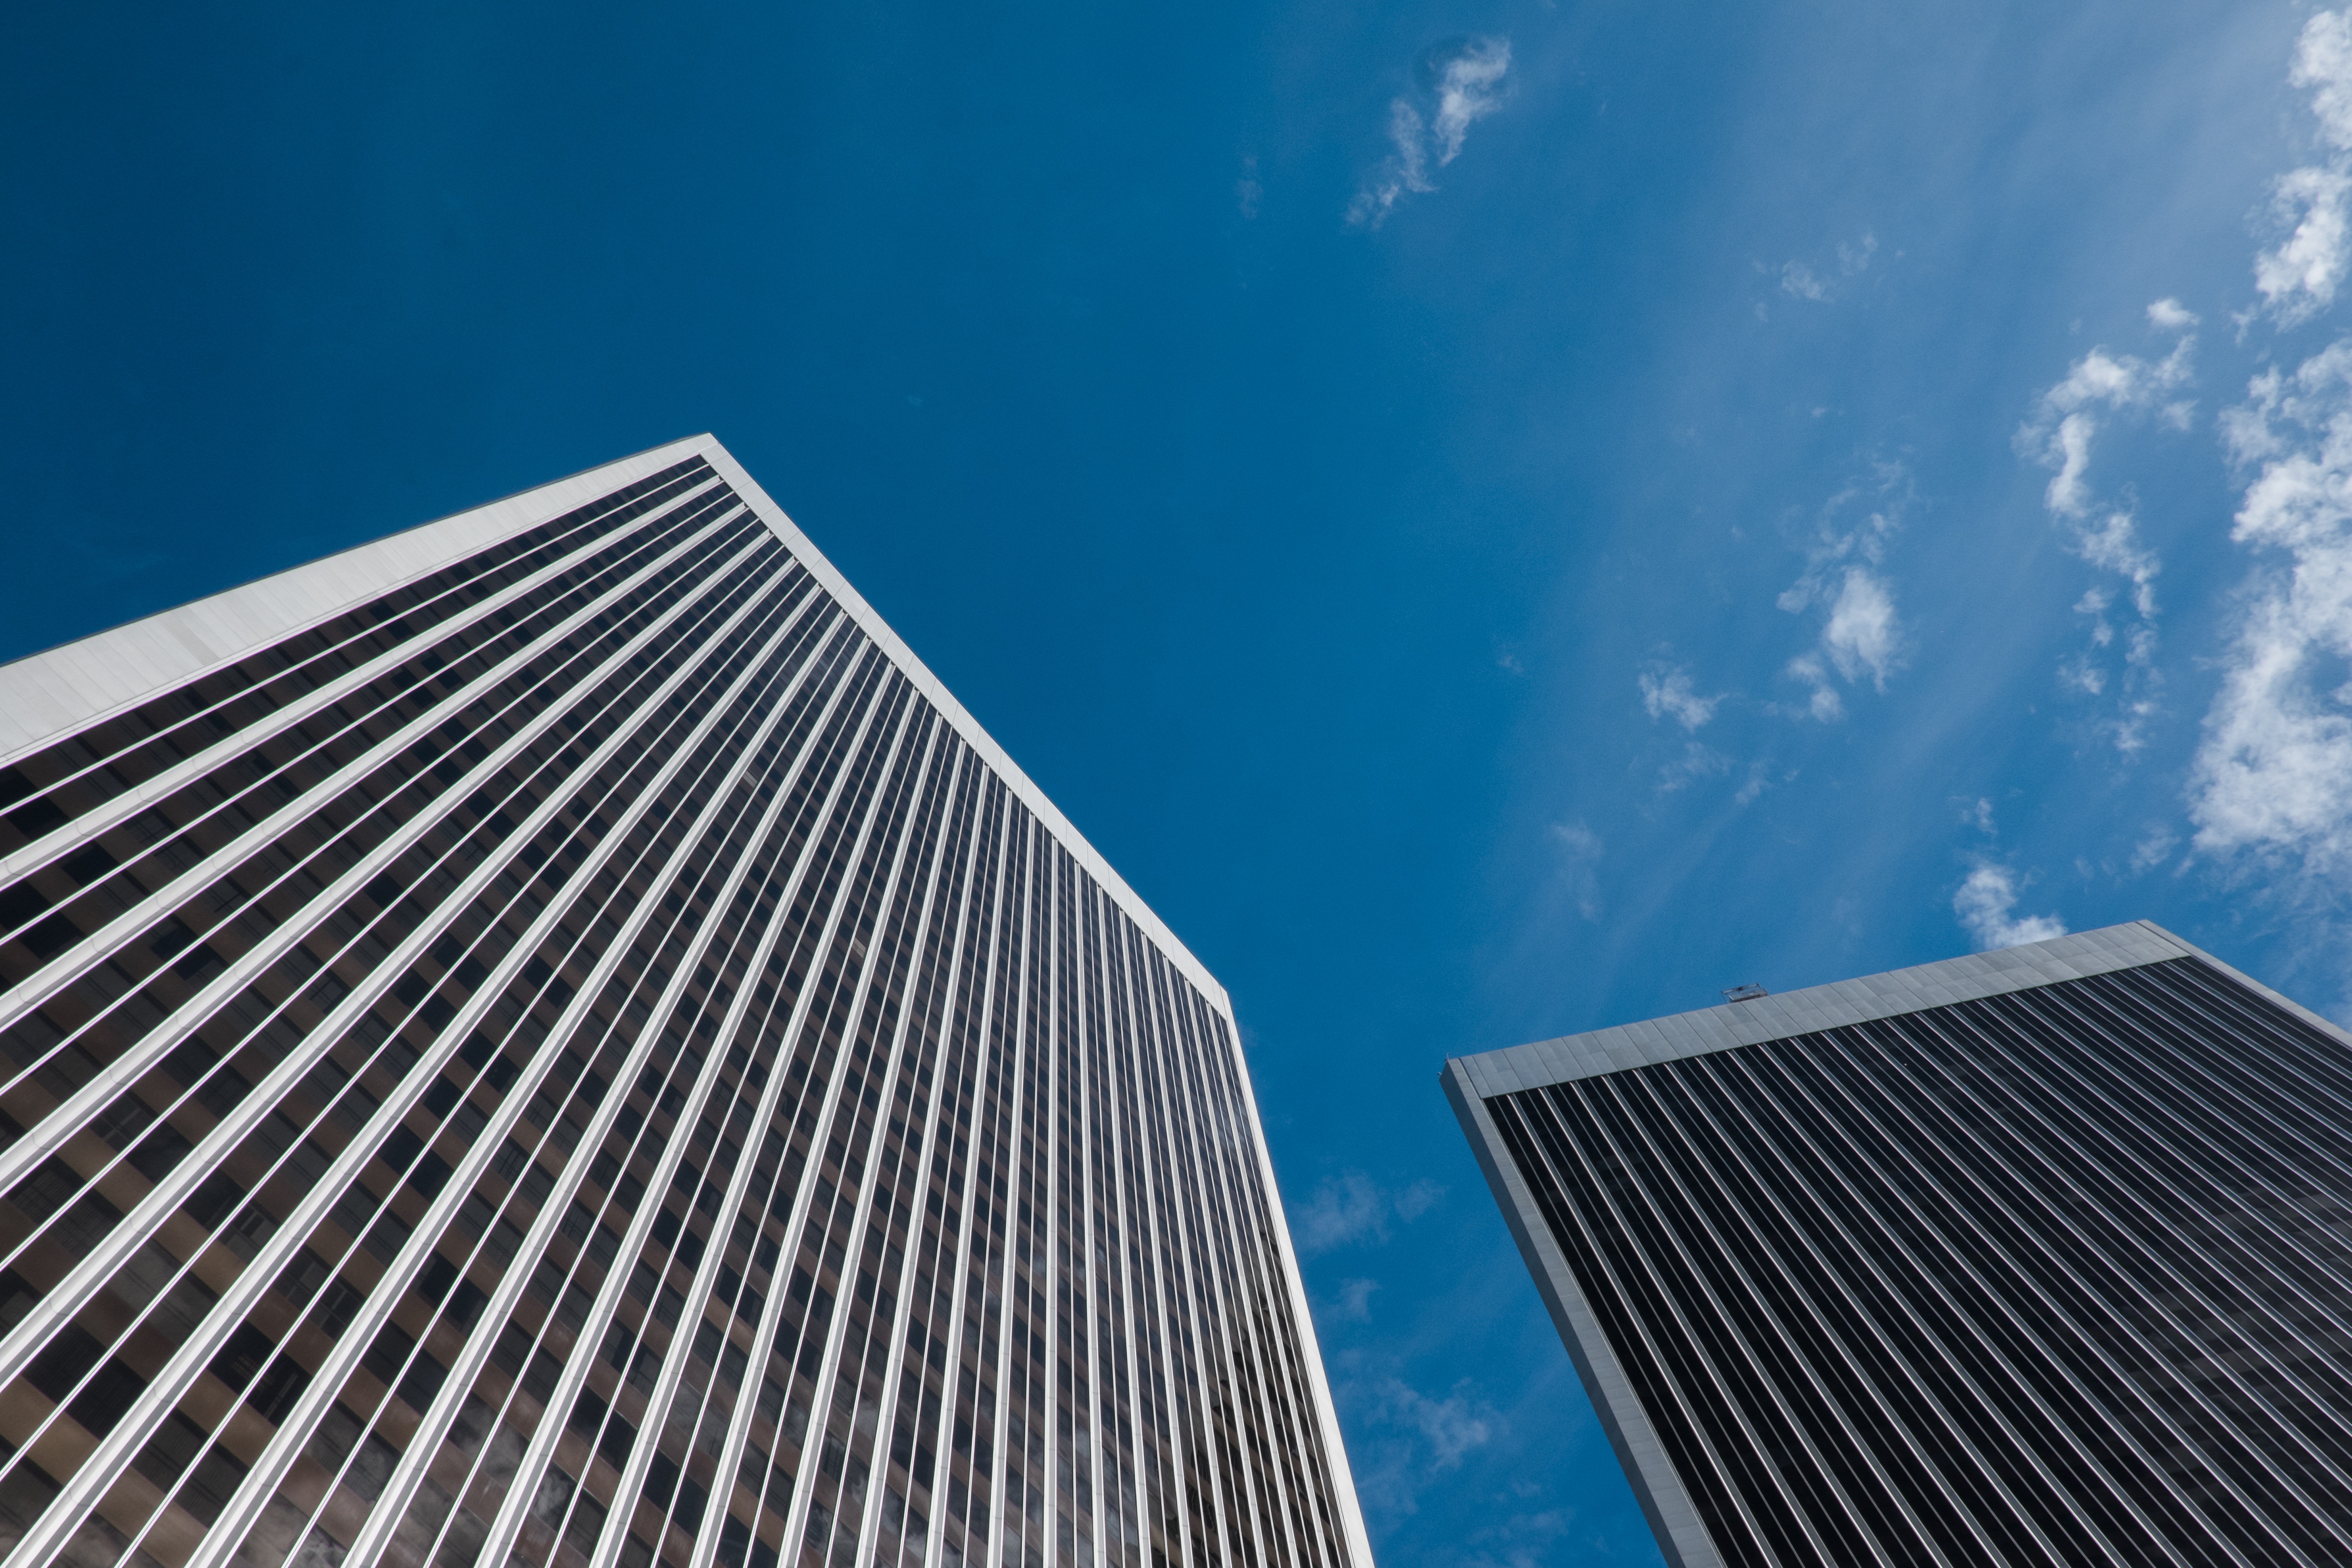
architecture, sky, technology, sunlight, skyscraper, line, facade, blue, tower block, energy, daylighting, atmosphere of earth